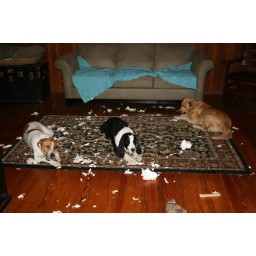
The toilet paper has actually been 1/2 cleaned up in this shot...